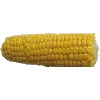
Label: Corn 1